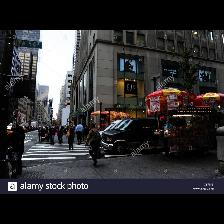
Label: Human